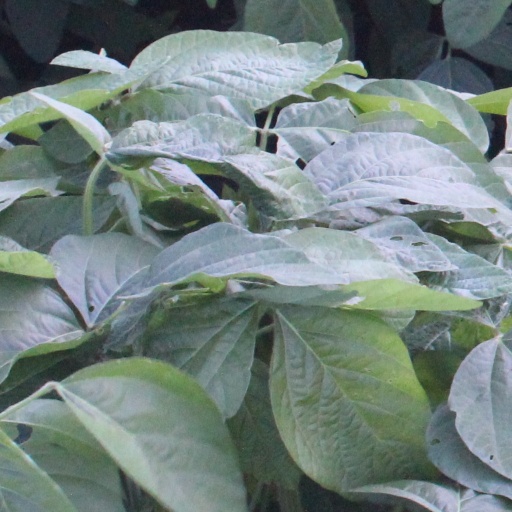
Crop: soybean